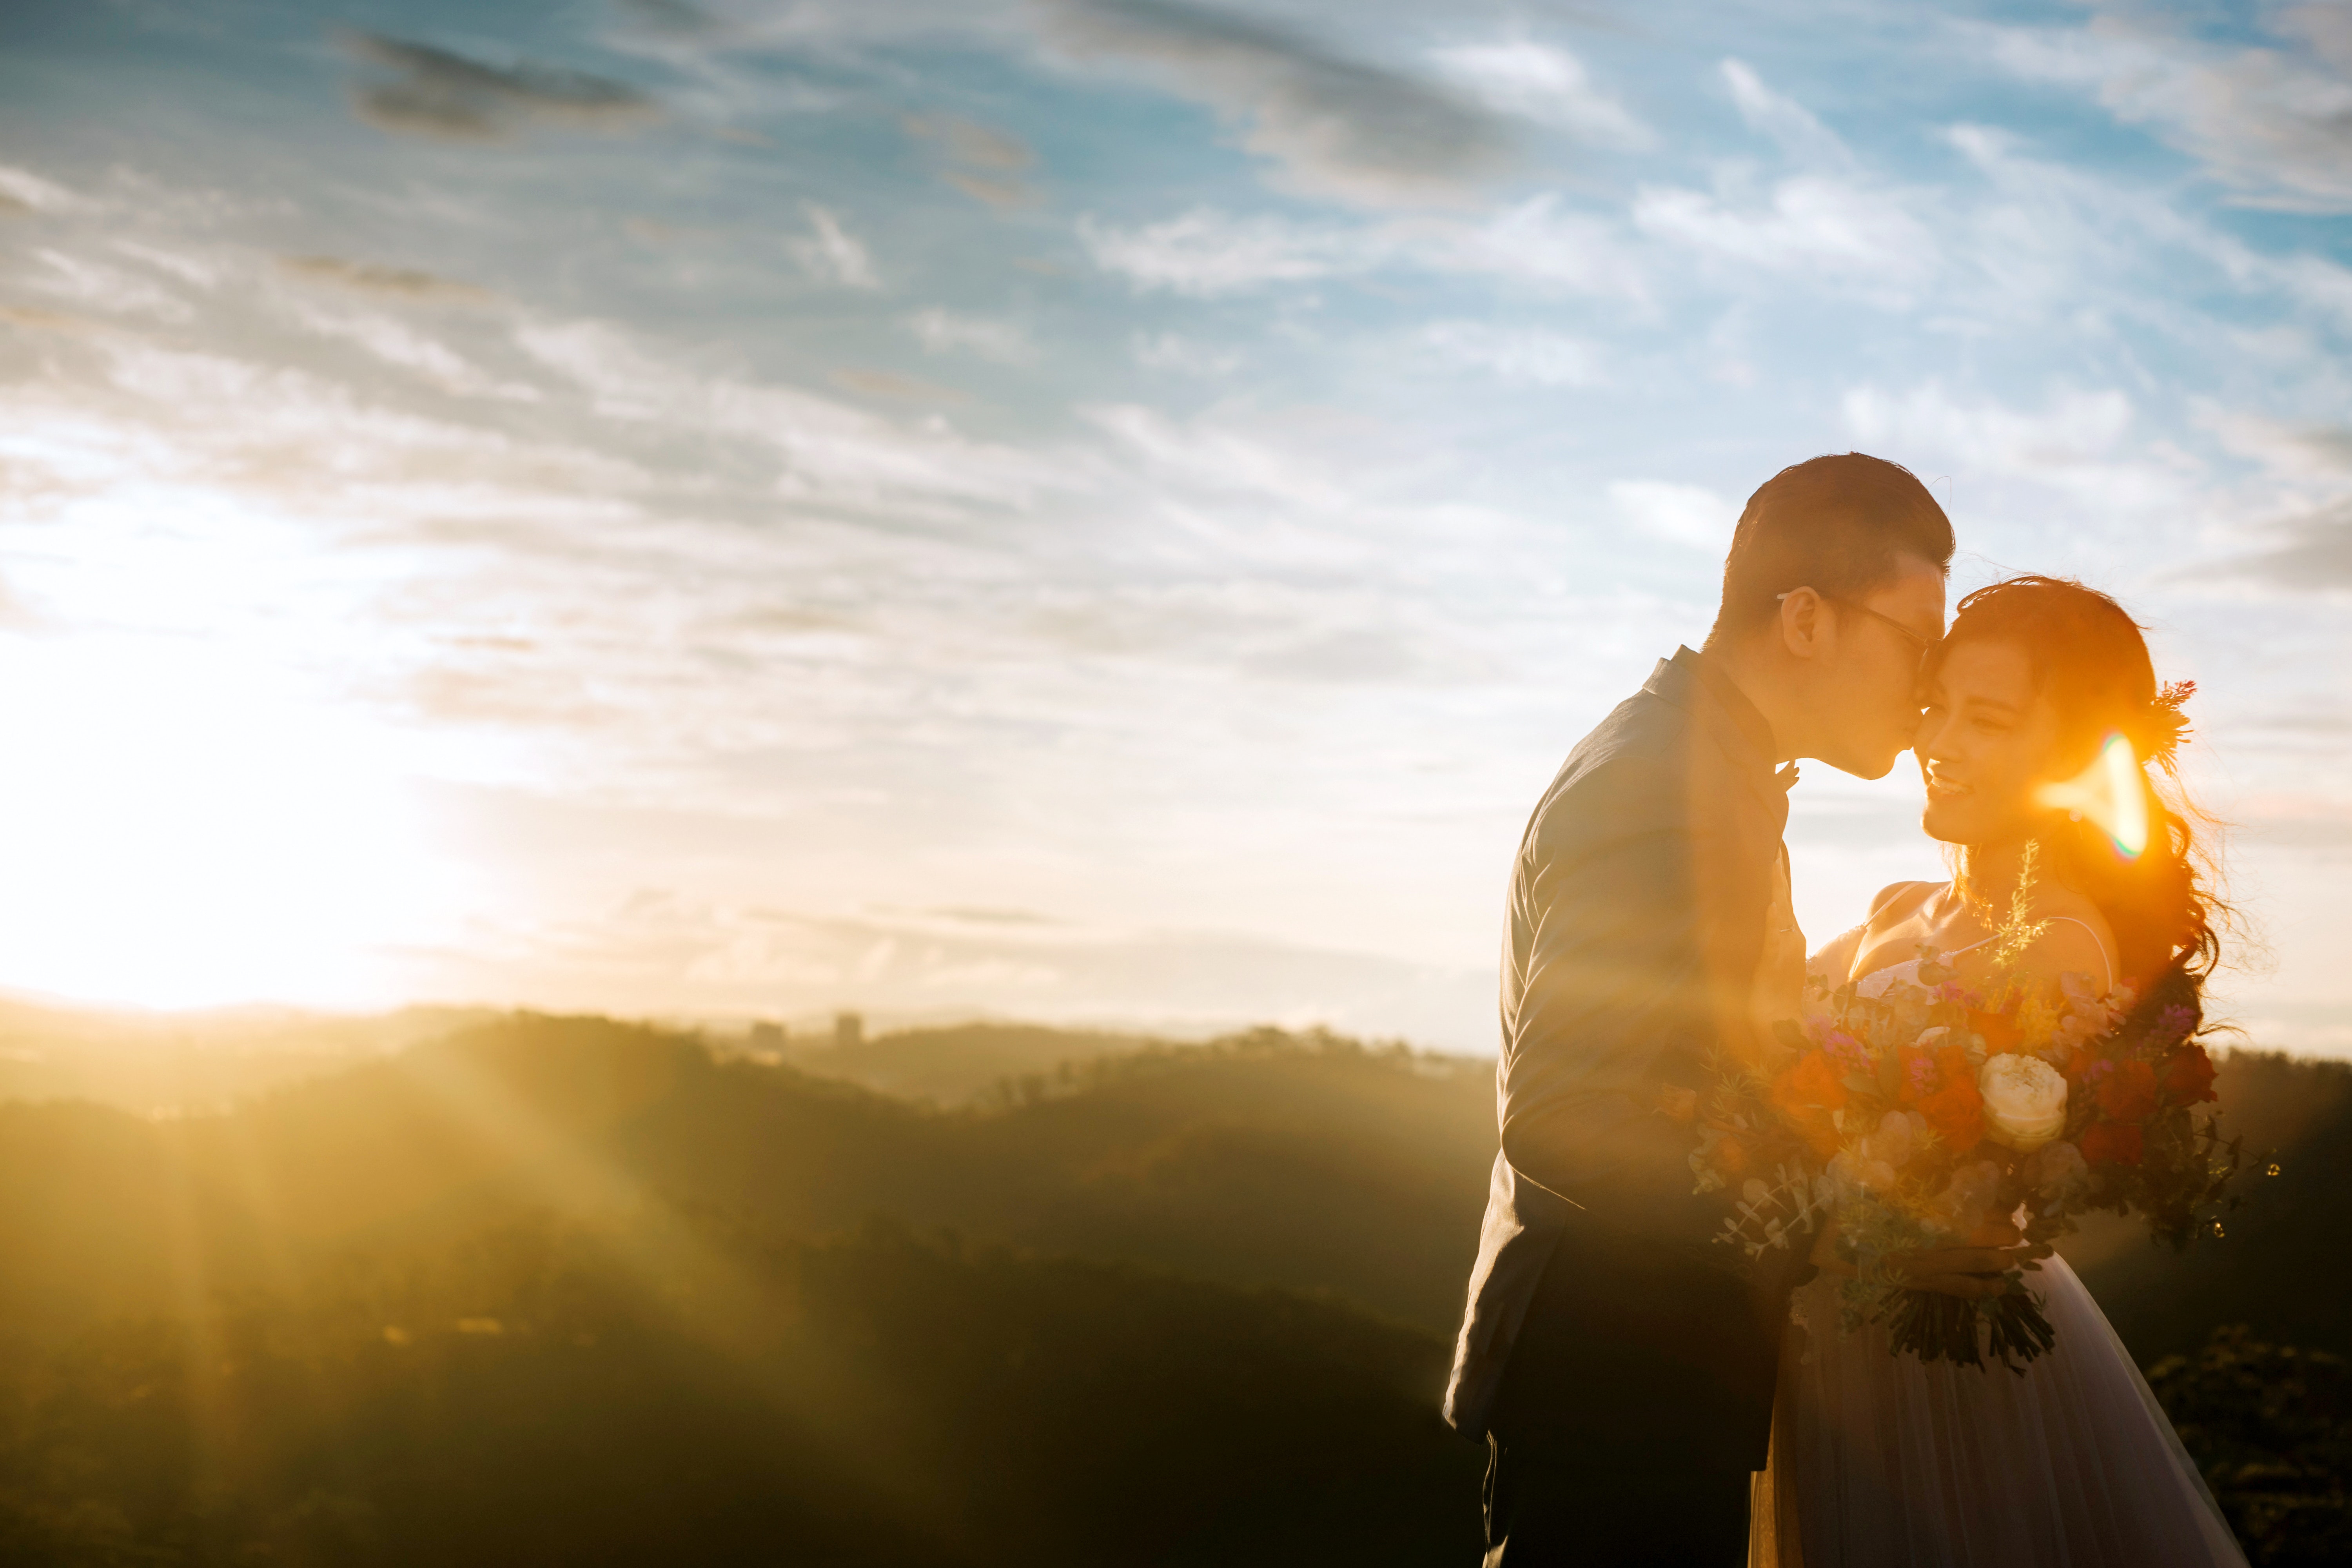
People in nature, photograph, sky, romance, backlighting, love, yellow, cloud, photography, bride, sunlight, ceremony, sunrise, happy, fun, wedding, flash photography, wedding dress, sunset, landscape, gesture, dress, event, stock photography, evening, honeymoon, engagement, marriage, lens flare